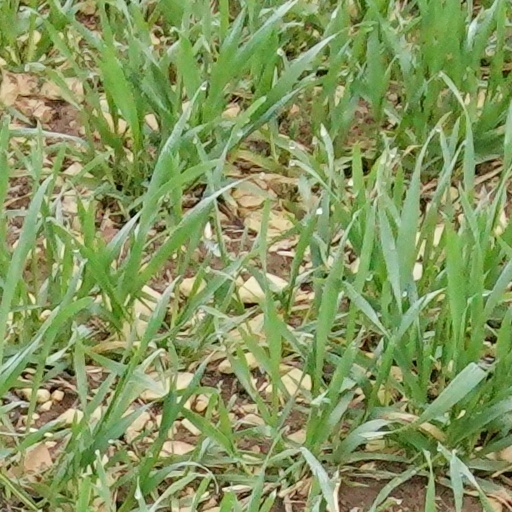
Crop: wheat